Culture of Somalia

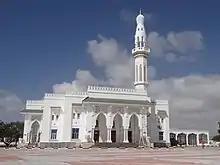
Mosque of Islamic Solidarity

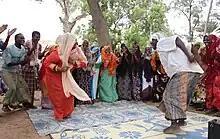
Somalis performing the folk dance called Dhaanto

The culture of Somalia is an amalgamation of traditions that were developed independently since the Proto-Somali era. The hypernym of the term "Somali" from a geopolitical sense is "Horner" and from an ethnic sense, it is "Cushite".